Archosauromorpha

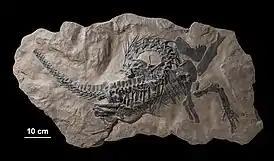
The skeleton of "Protorosaurus", one of the oldest archosauromorphs and namesake of the problematic group "Protorosauria"

The final unambiguous members of Archosauromorpha represent the most controversial group. These were the first archosauromorphs to appear, and can be characterized by their long necks, sprawling posture, and carnivorous habits. One name for the group, Protorosauria, is named after "Protorosaurus", the oldest archosauromorph known from good remains. Another name, Prolacertiformes, is in reference to a different member, "Prolacerta". Protorosauria/Prolacertiformes has had a complicated history, and many taxa have entered and left the group as paleontologists discover and re-evaluate reptiles of the Triassic. By far the most famous of these are tanystropheids such as "Tanystropheus", known for having necks longer than their entire body. Other notable genera include "Boreopricea", "Pamelaria", and "Macrocnemus," as well as strange gliding reptiles such as "Sharovipteryx" and "Mecistotrachelos". A landmark 1998 study by David Dilkes completely deconstructed the concept of Prolacertiformes as a traditional monophyletic group (i.e. one whose members have a single common ancestor). He argued that "Prolacerta" was much closer to Archosauriformes than to other "prolacertiforms", invalidating the name. Likewise, "Pamelaria" is now considered an allokotosaur, "Macrocnemus" is a tanystropheid, and "Protorosaurus" may be too basal ("primitive") to form a clade with any of its supposed close relatives. As such, this final group of Archosauromorpha is generally considered paraphyletic or polyphyletic, and few modern studies use it.